Snow Kid

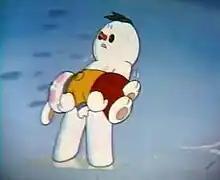

Snow Kid is a 1980 Chinese animated film produced by Shanghai Animation Film Studio. It is also referred to as ""Snow Child"". It was written by Ji Hong and directed by Lín Wénxiāo (林文肖).